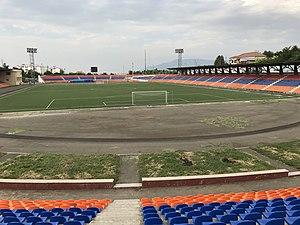
Image de Stepanakert (Artsakh) en 2017.